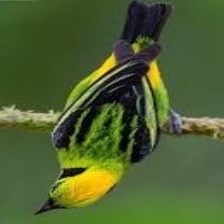
Species: EMERALD TANAGER
Scientific name: TANGARA FLORIDA